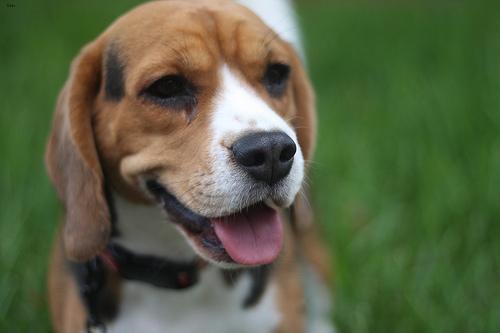
beagle